Anuradhapura kingdom

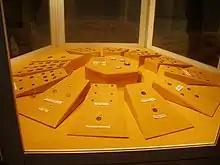
A showcase with a number of coins arranged in a circle.

The primary goods exported during the Anuradhapura period are gemstones, spices, pearls and elephants, while ceramic ware, silks, perfumes and wines were imported from other countries. The city of Anuradhapura itself became an important commercial centre as the residence of many foreign merchants from around the world.